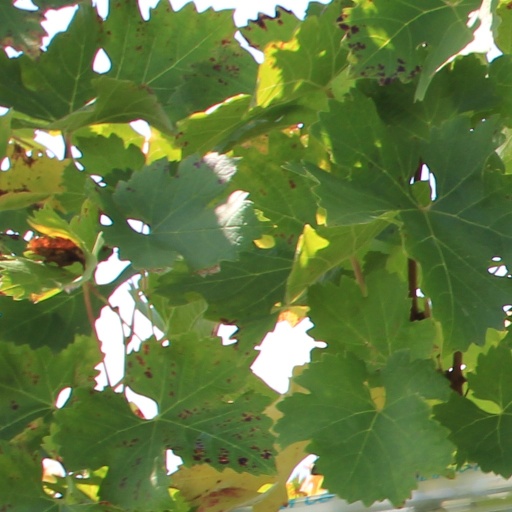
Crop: grape